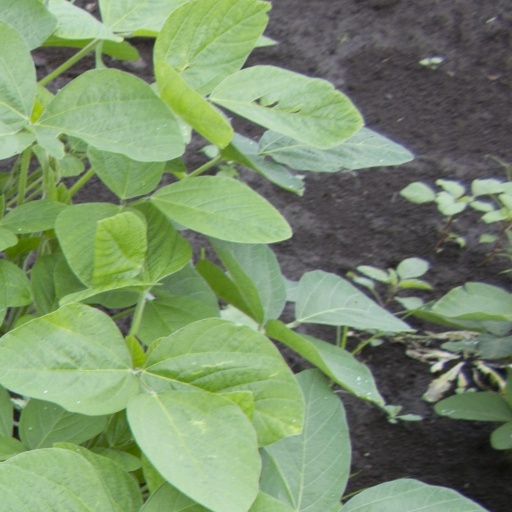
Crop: soybean